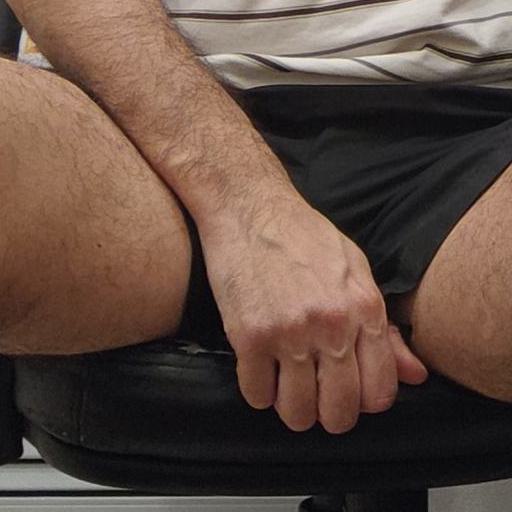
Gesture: no_gesture